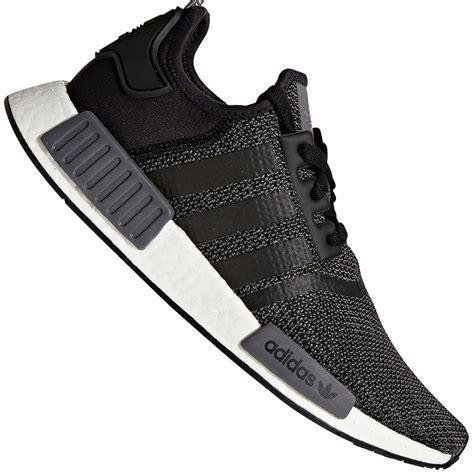
Brand: Adidas
Model: NMD